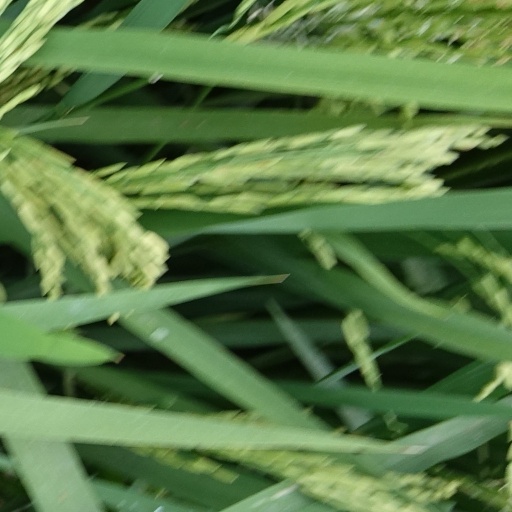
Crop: rice